Appeasing Hitler

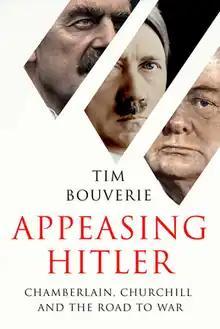
First edition cover

Appeasing Hitler: Chamberlain, Churchill and the Road to War, is a 2019 book by Tim Bouverie about the British policy of appeasement of Hitler in the 1930s.